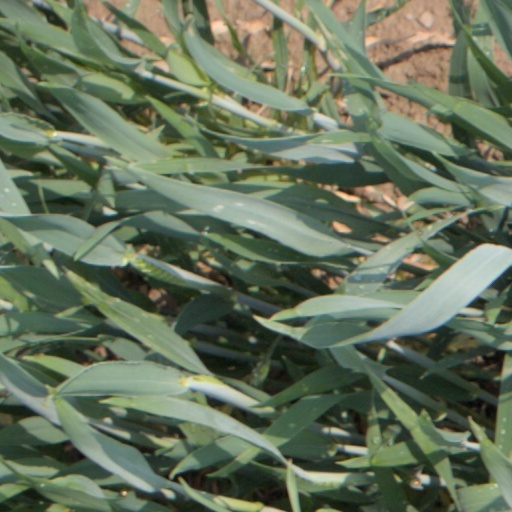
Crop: wheat